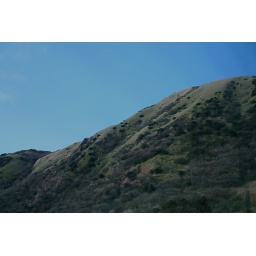
blue skies over the mountain